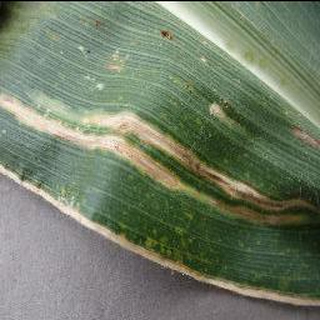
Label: corn_cercospora_leaf_spot